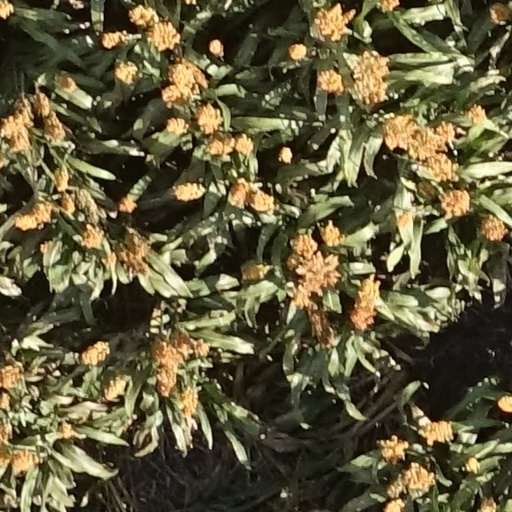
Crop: sorghum